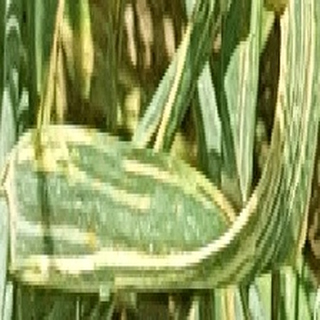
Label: wheat_yellow_rust